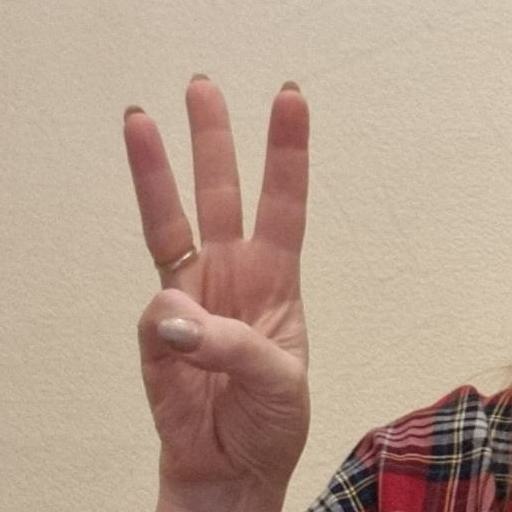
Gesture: three